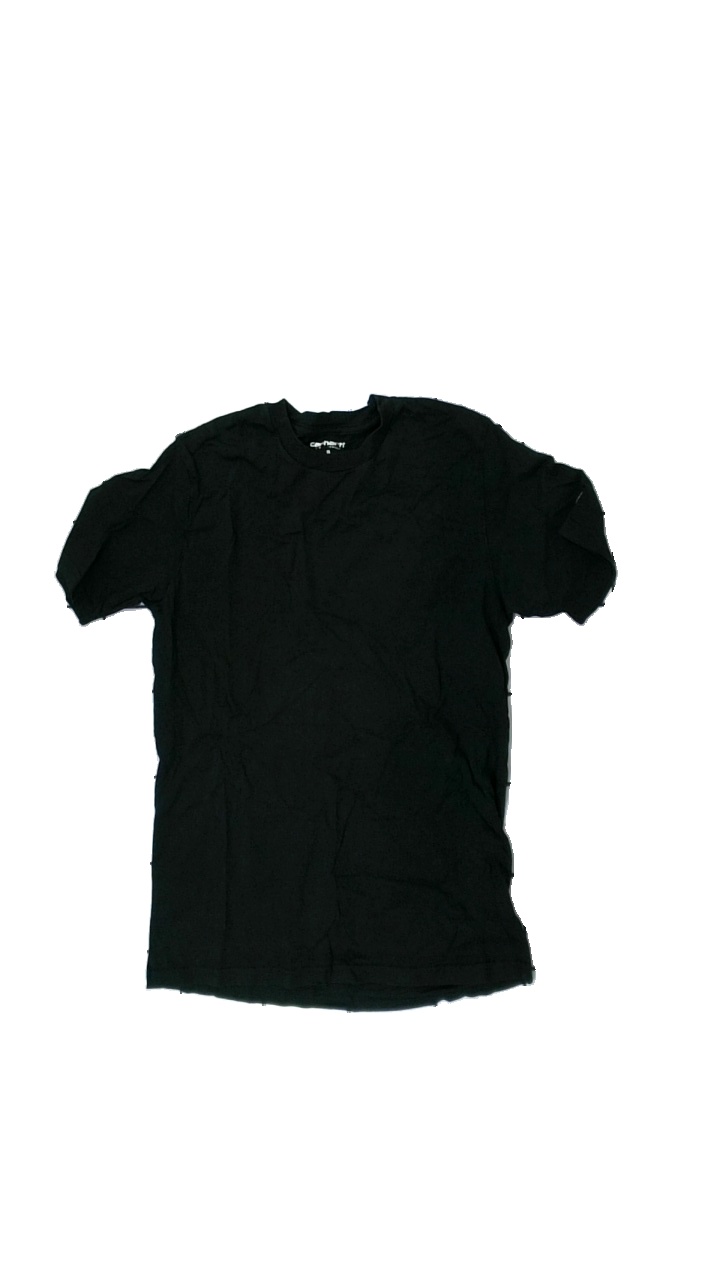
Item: T-shirt (Unisex)
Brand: Carhartt
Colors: Black
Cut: Regular, C-collar
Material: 100% cotton
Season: All
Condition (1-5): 3
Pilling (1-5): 3
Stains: Minor
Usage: Reuse
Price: <50